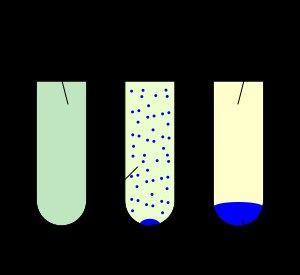
Fældningsreaktion
Billede af processen; De to opløsninger blandes, derefter suspension, og til sidst dannelsen af bundfald.
En fældningsreaktion er inden for kemien en blanding af to forskellige opløsninger, hvori de oprindelige ionforbindelser blandes til nye ionforbindelser som giver anledning til bundfald. Grænsen for tungt- og letopløselige stoffer går ved 2 gram pr. 100 ml vand ved 20 °C. Hvis der kan opløses mere end 2 gram er det letopløseligt.